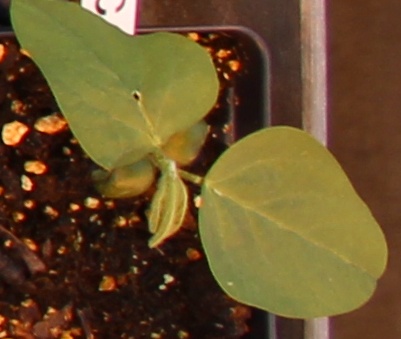
Label: Soybean